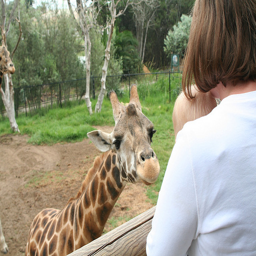
A woman and her baby admiring a giraffe behind a fence
A young woman holding a baby stands by a giraffe.
a girl is getting close to a giraffe
A giraffe that is standing near a fence and looking at people.
a giraffe that is looking at a girl